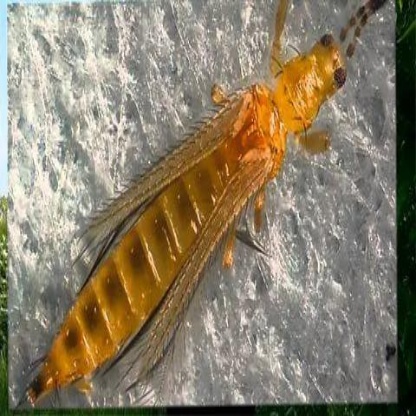
Nhãn: Bọ trĩ ( Thrips )